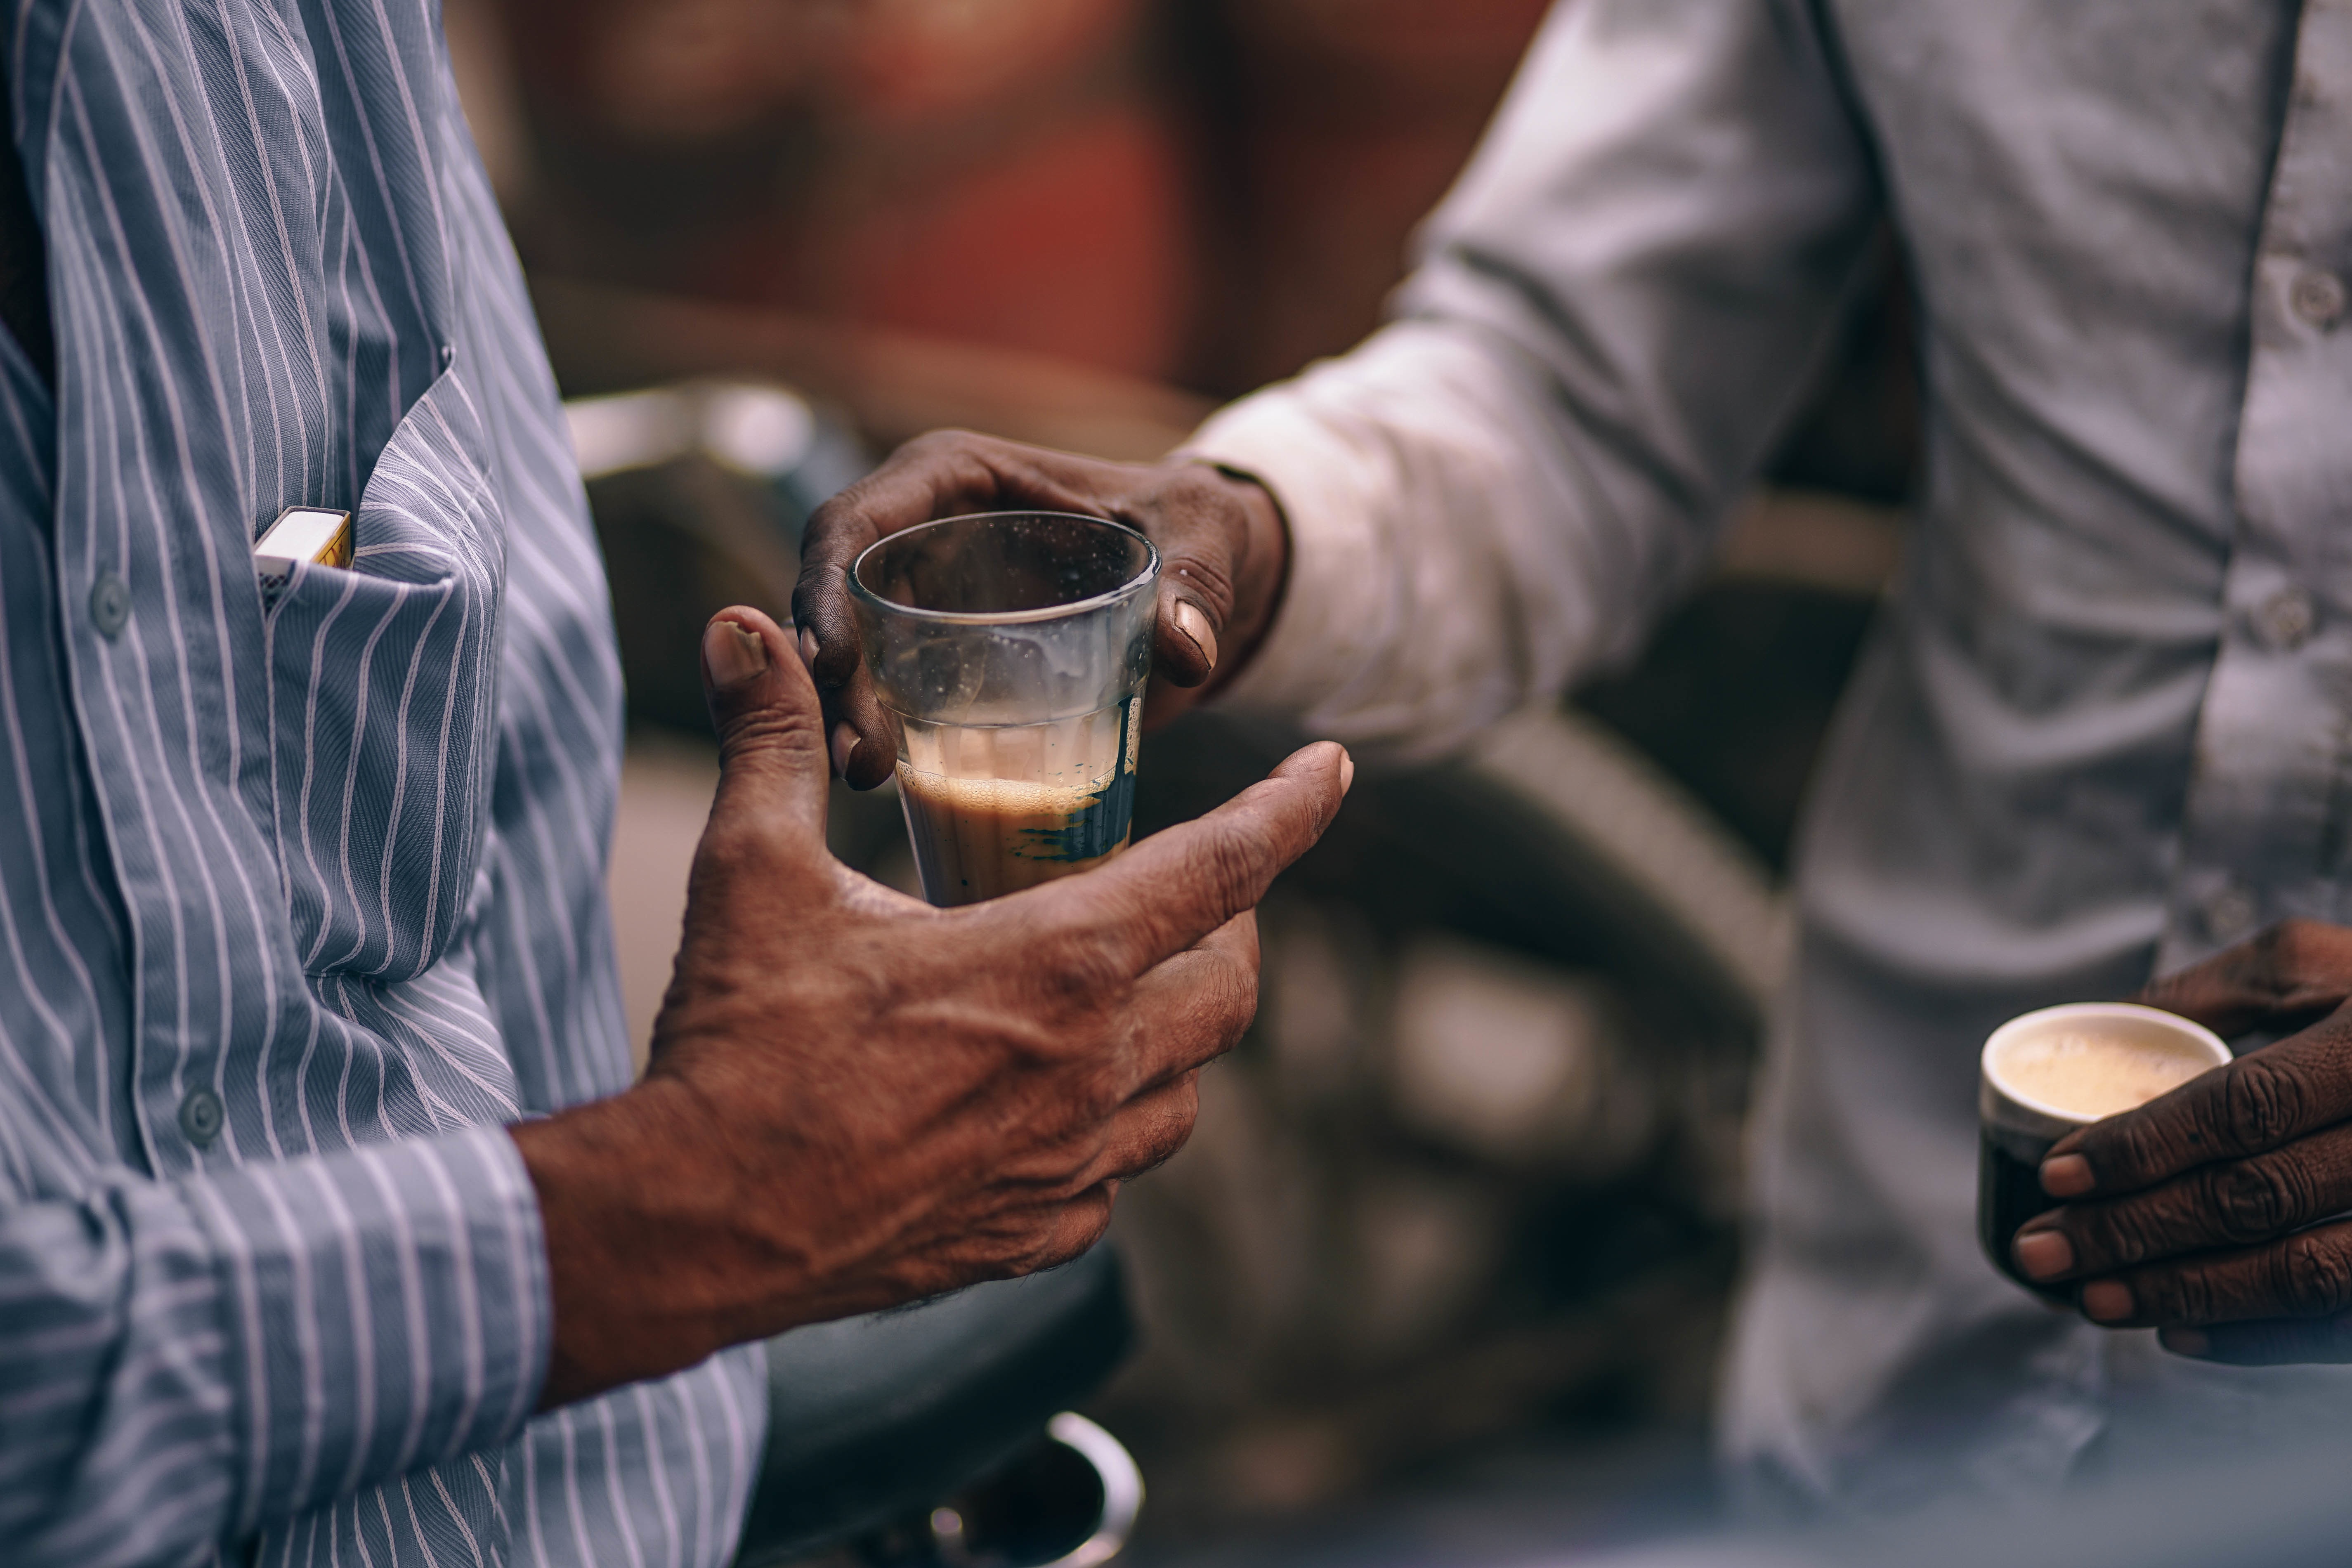
hand, man, person, male, guy, pass, sense